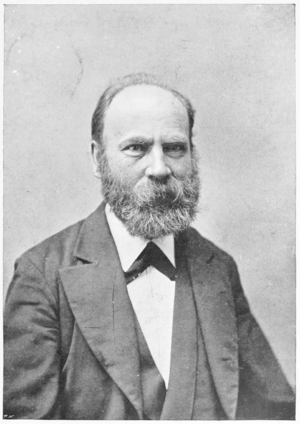
"Evald Tang Kristensen est un des premiers folkloristes danois, sinon le premier. Né le 24 janvier 1843 à Nørre Bjert près de Kolding et décédé le 8 avril 1929 à Mølholm, actuel ""bydel"" de la commune de Vejle, ce fils de diacre maître d'école commence une carrière d'instituteur après avoir été nommé sur la côte ouest du Jutland.